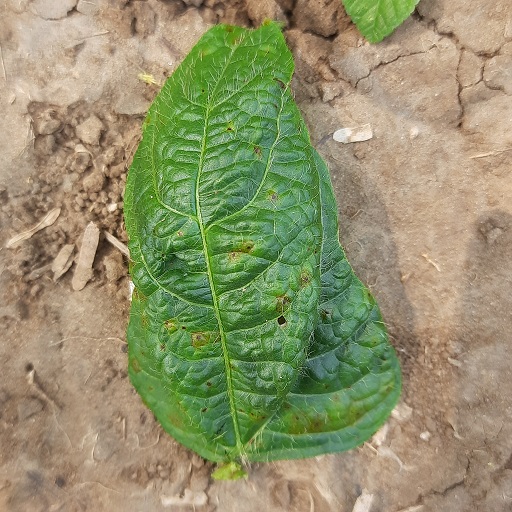
Label: Leaf Crinckle